Atbash

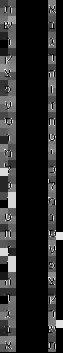
The Hebrew alphabet, run through Atbash.

Atbash (also transliterated Atbaš) is a monoalphabetic substitution cipher originally used to encrypt the Hebrew alphabet. It can be modified for use with any known writing system with a standard collating order.